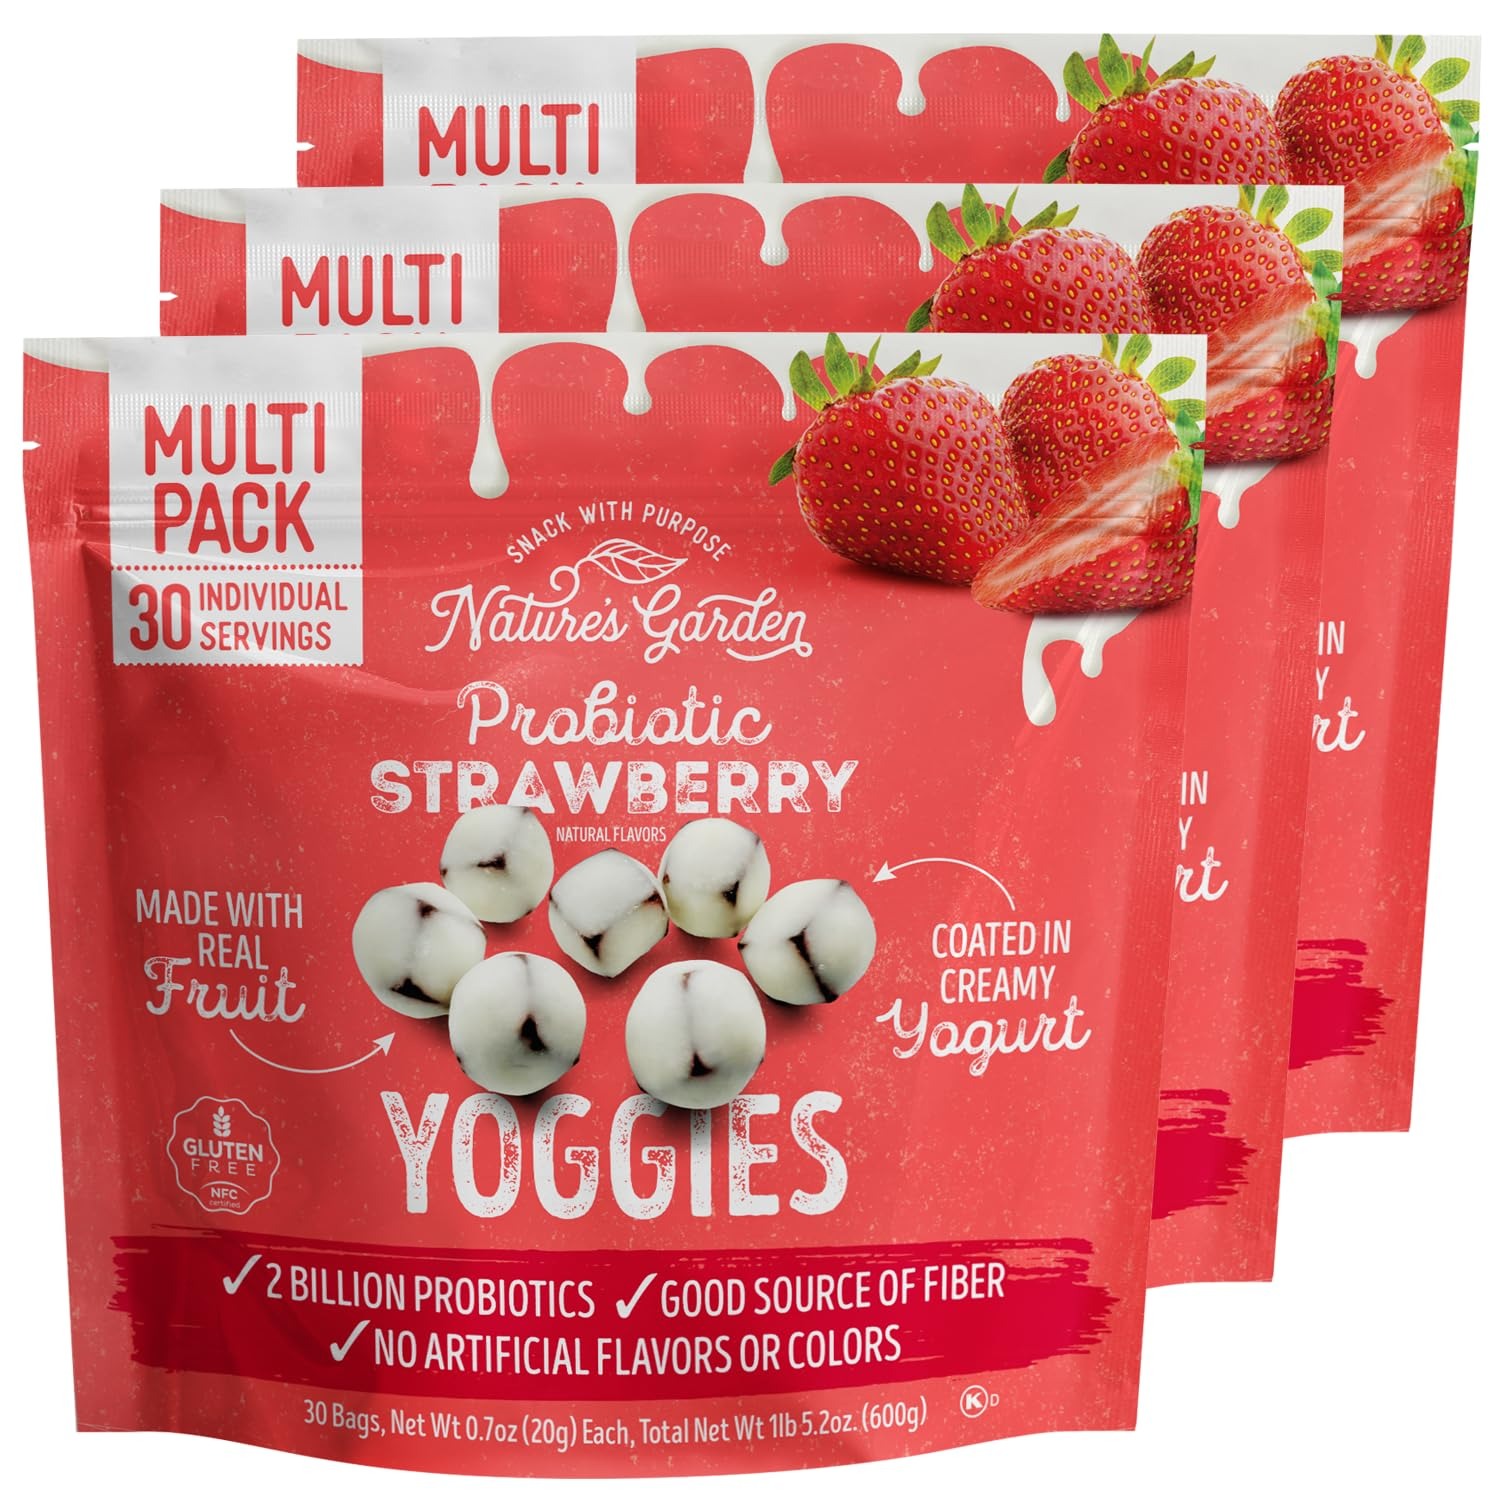
Item Name: Nature's Garden Probiotic Strawberry Yoggies 21oz (30 x 0.7oz) Pack of 3 - Strawberry Yogurt-Covered Fruit Bites, High Fiber, Real Fruit Pieces, No Artificial Ingredients, Healthy On-the-Go Snack for Adults
Bullet Point 1: TRIPLE THE TREAT: Three bags of creamy, fruit-infused yogurt bites for extended snacking enjoyment.
Bullet Point 2: REAL INGREDIENTS – All Nature’s Garden products, including our Yoggies are made with all natural and fresh fruit of the highest quality. Rest assured knowing you’re buying the absolute finest snacks for you and your family.
Bullet Point 3: A BILLION BENEFITS– Not only are our Yoggies crafted with fresh ingredients, but they’re packed with billions of probiotic cultures! Working to keep your gut health and immune system supported, and loaded with nutrients, the list of benefits in our Yoggies runs long.
Bullet Point 4: SNACK ON THE MOVE – Yoggies love to move and groove with you, wherever the day takes you! Conveniently packaged in 0.7oz (20g) snack packs with 90 packs in the box, toss a pack in your purse, lunch box, or hiking bag, and get going with your new yogurt-covered buddies.
Bullet Point 5: COMPROMISE FREE – Tasty treats and healthy snacks typically don’t belong in the same sentence, but at Nature’s Garden we challenge that concept! Our Probiotic Yoggies are an indulgent treat you can feel good about.
Product Description: Experience the perfect blend of taste and nutrition with Nature's Garden Probiotic Strawberry Yoggies – a delicious, low-calorie snack suited for both kids and adults. Each bite provides a refreshing burst of real strawberry flavor, coated in creamy yogurt and packed with billions of live probiotics to help support your immune system and promote digestive wellness. Made with natural ingredients, these gluten-free, dye-free, and non-GMO yogurt bites offer a snack you can truly feel good about. Whether you’re keeping your office snack drawer stocked, prepping for travel, or filling your child’s lunch box, these convenient 0.7oz packs (30ct x 3) are perfect for life on the go. With Nature’s Garden Probiotic Strawberry Yoggies, enjoying a wholesome and indulgent treat has never been easier.
Value: 90.0
Unit: Count

Price: 14.89